Queensland Primary Producers No 4 Woolstore

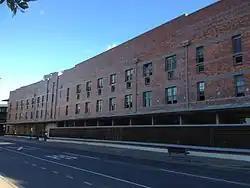
Queensland Primary Producers No 4 Woolstore, 2014

Queensland Primary Producers No 4 Woolstore is a heritage-listed warehouse at 16 Skyring Terrace, Teneriffe, City of Brisbane, Queensland, Australia. It was built from 1930s to 1940s. It is also known as Commercial House. It was added to the Queensland Heritage Register on 21 October 1992.